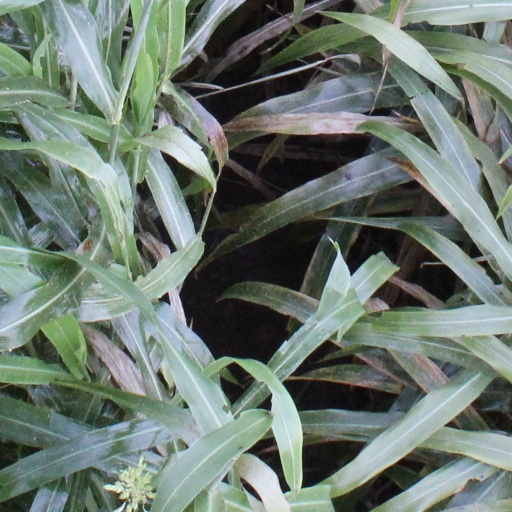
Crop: sorghum